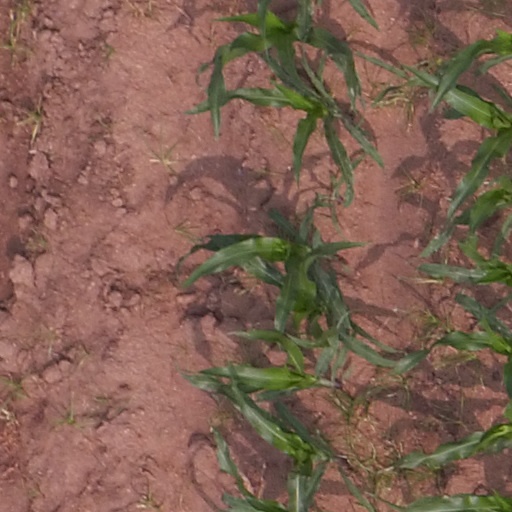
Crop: maize; corn